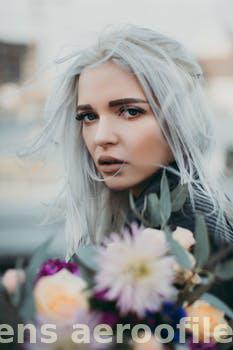
Label: Watermark